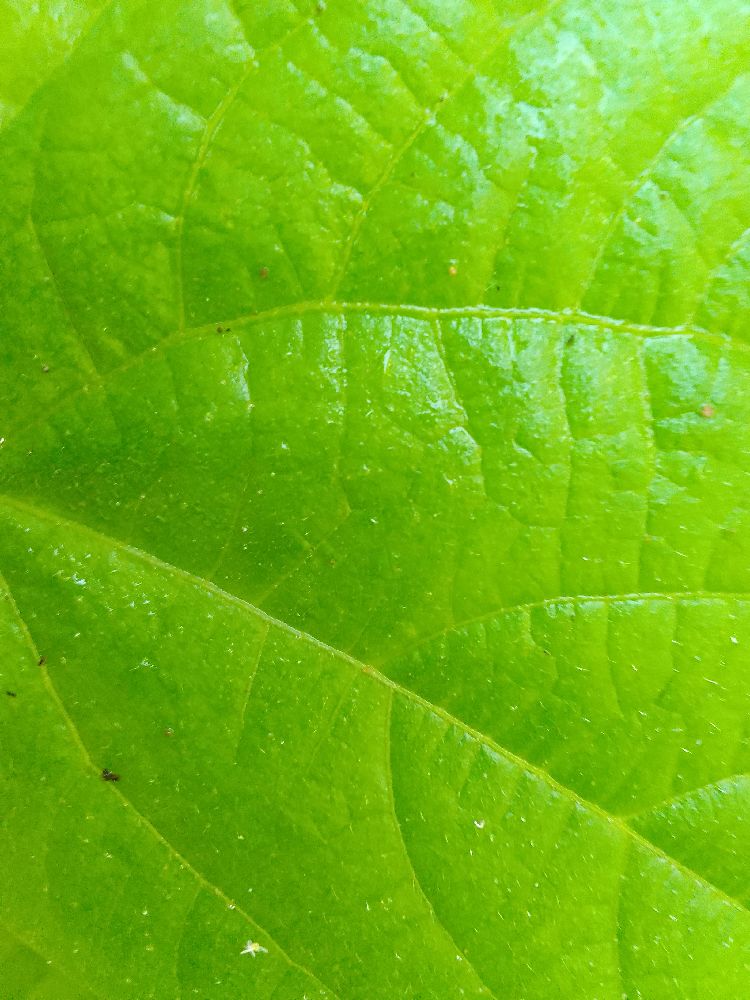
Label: healthy